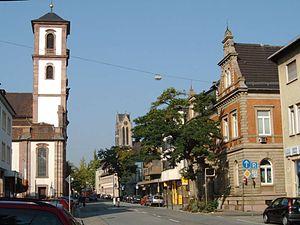
Neckarau est un district de la ville allemande de Mannheim, dans la région métropolitaine Rhin-Neckar.